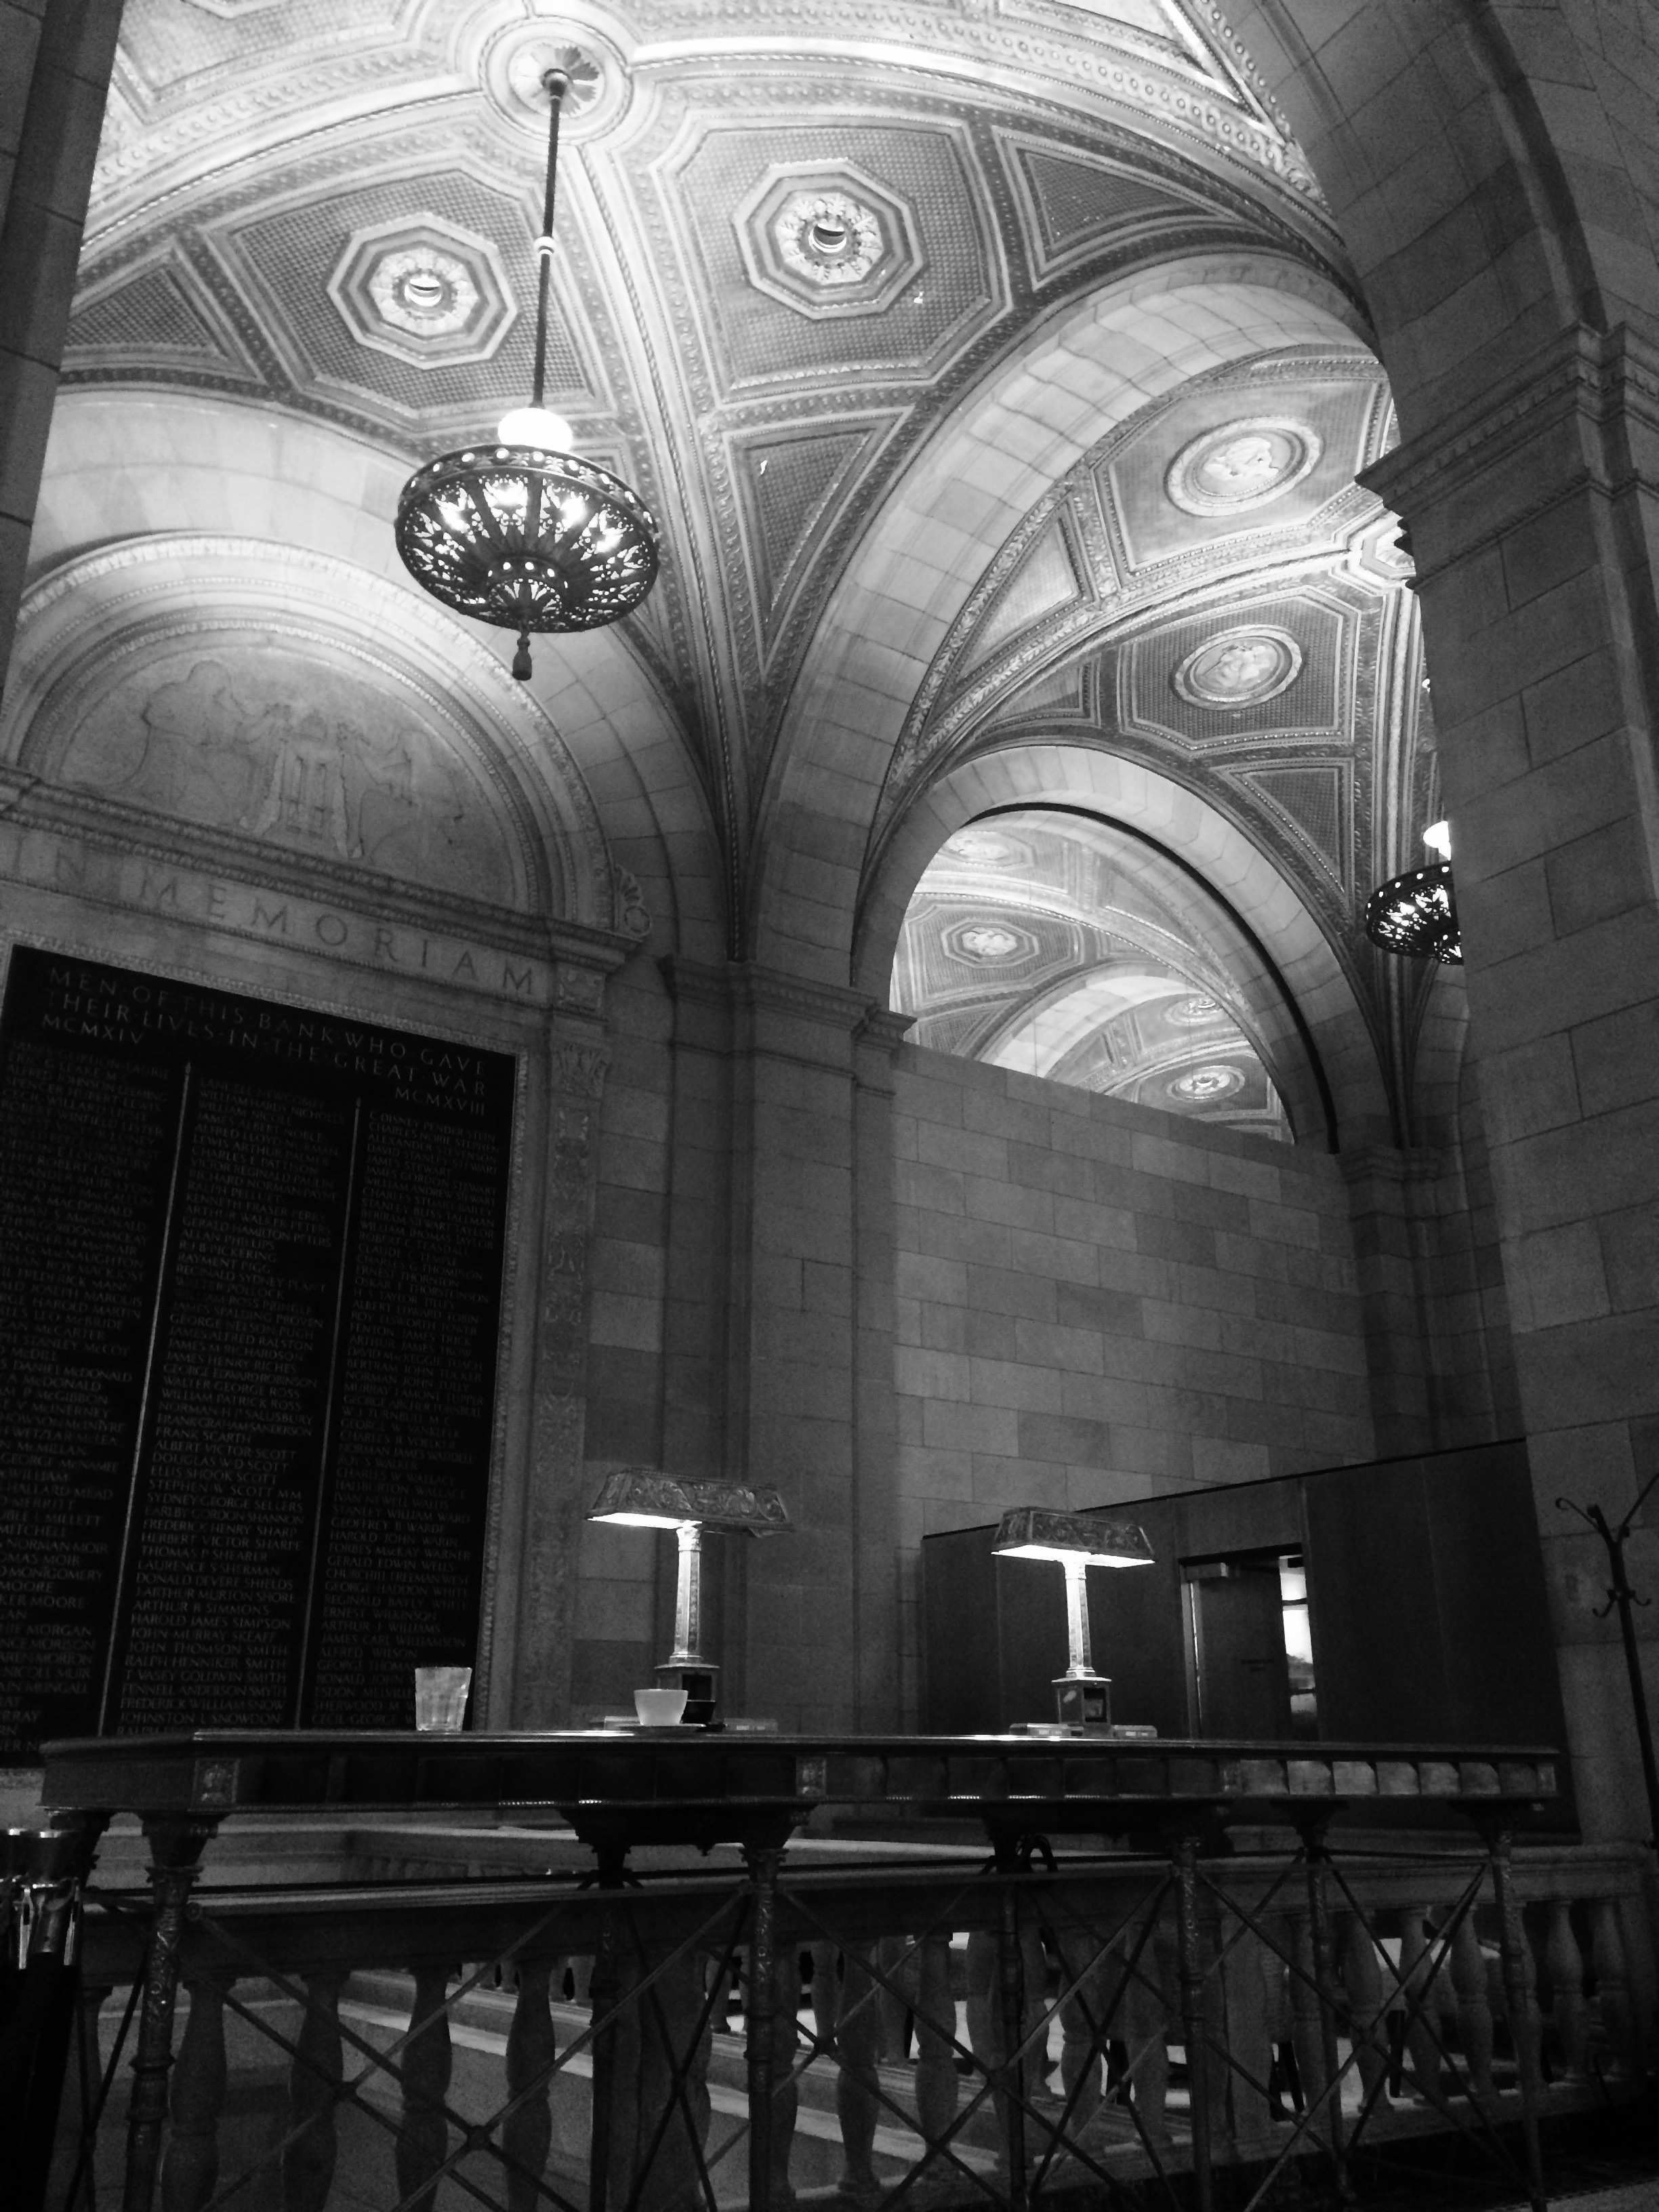
light, black and white, architecture, white, window, building, arch, darkness, church, cathedral, black, monochrome, place of worship, symmetry, shape, gothic architecture, monochrome photography